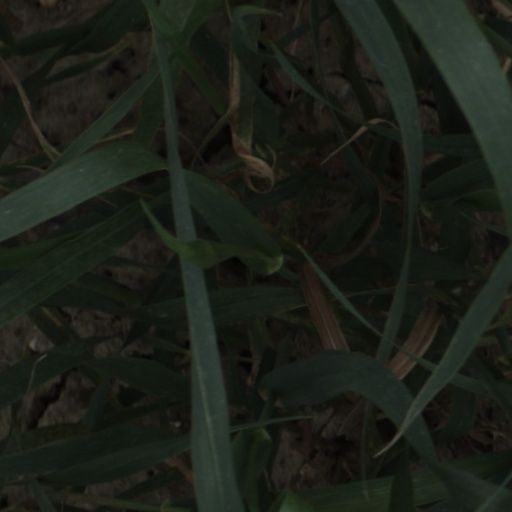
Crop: wheat